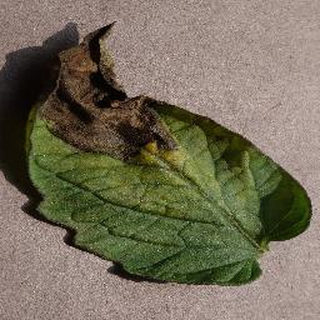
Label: tomato_late_blight